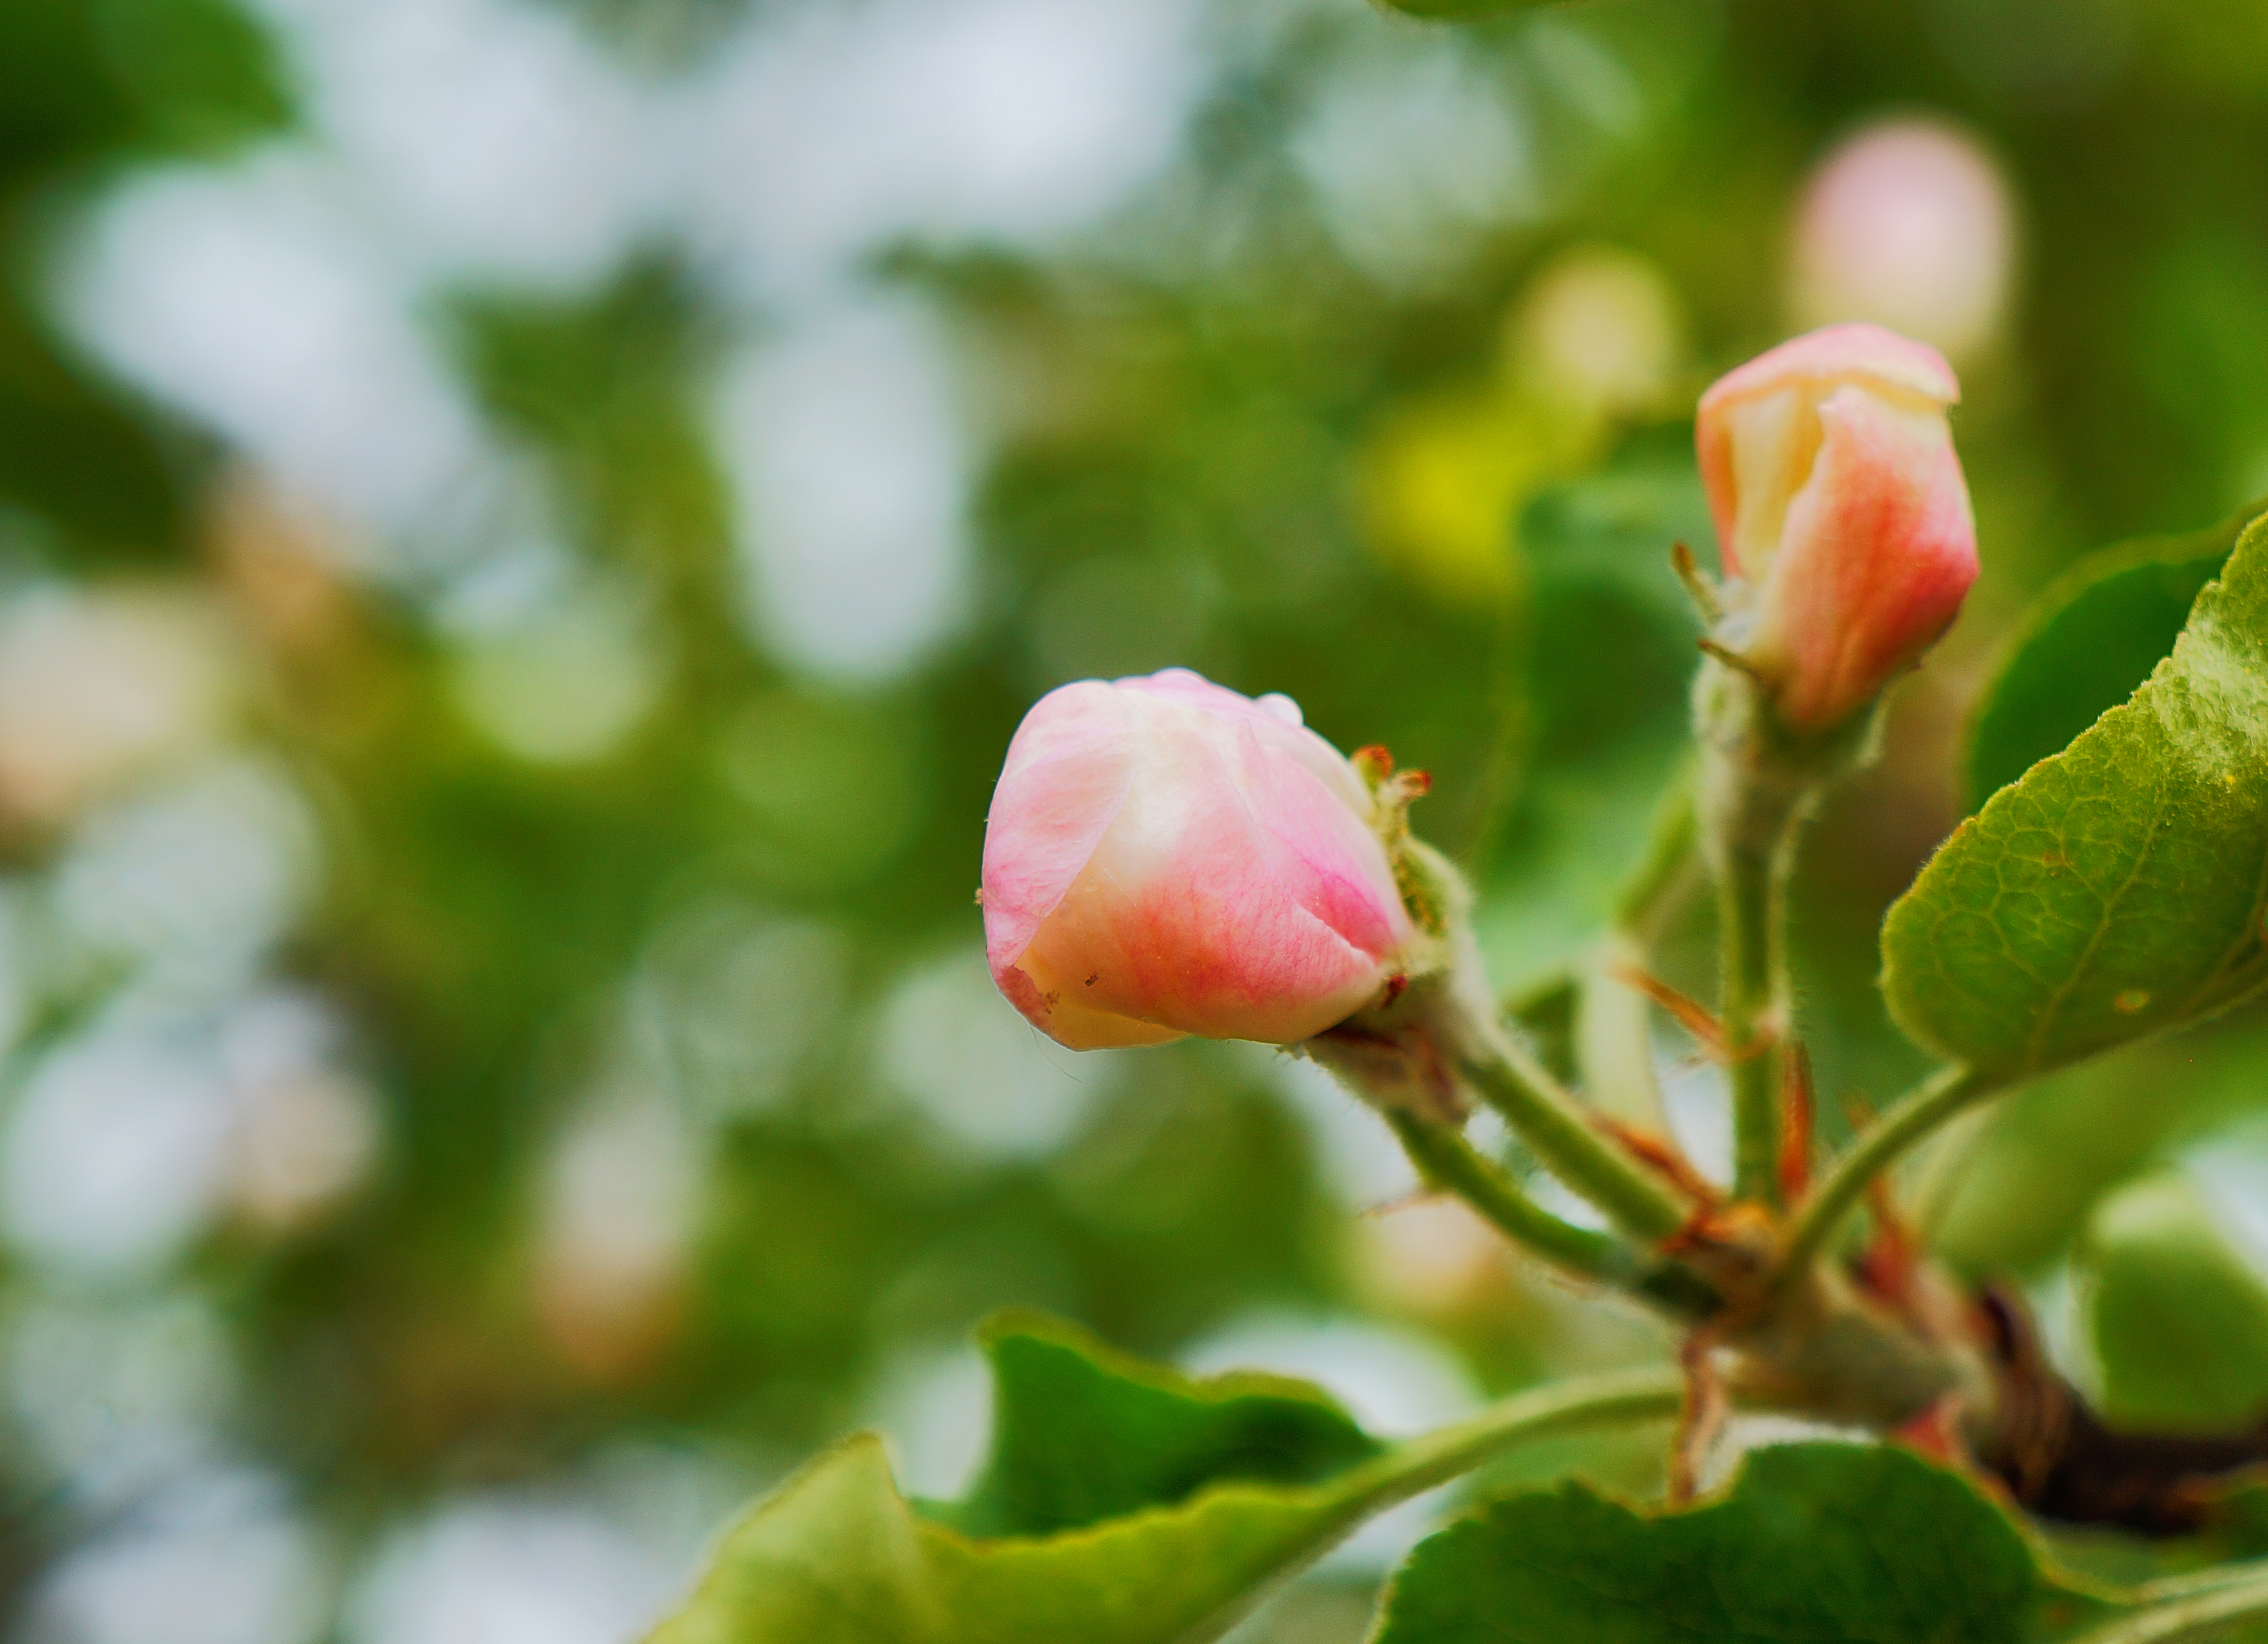
tree, nature, branch, blossom, plant, leaf, flower, petal, rose, produce, botany, pink, flora, flowers, close up, shrub, blossoms, sony, finland, helsinki, suomi, alpha, bud, 3000, ilce, ilce3000, 3000k, ilce3000k, macro photography, flowering plant, rose family, land plant